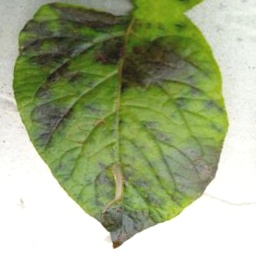
Etiqueta: Late Blight